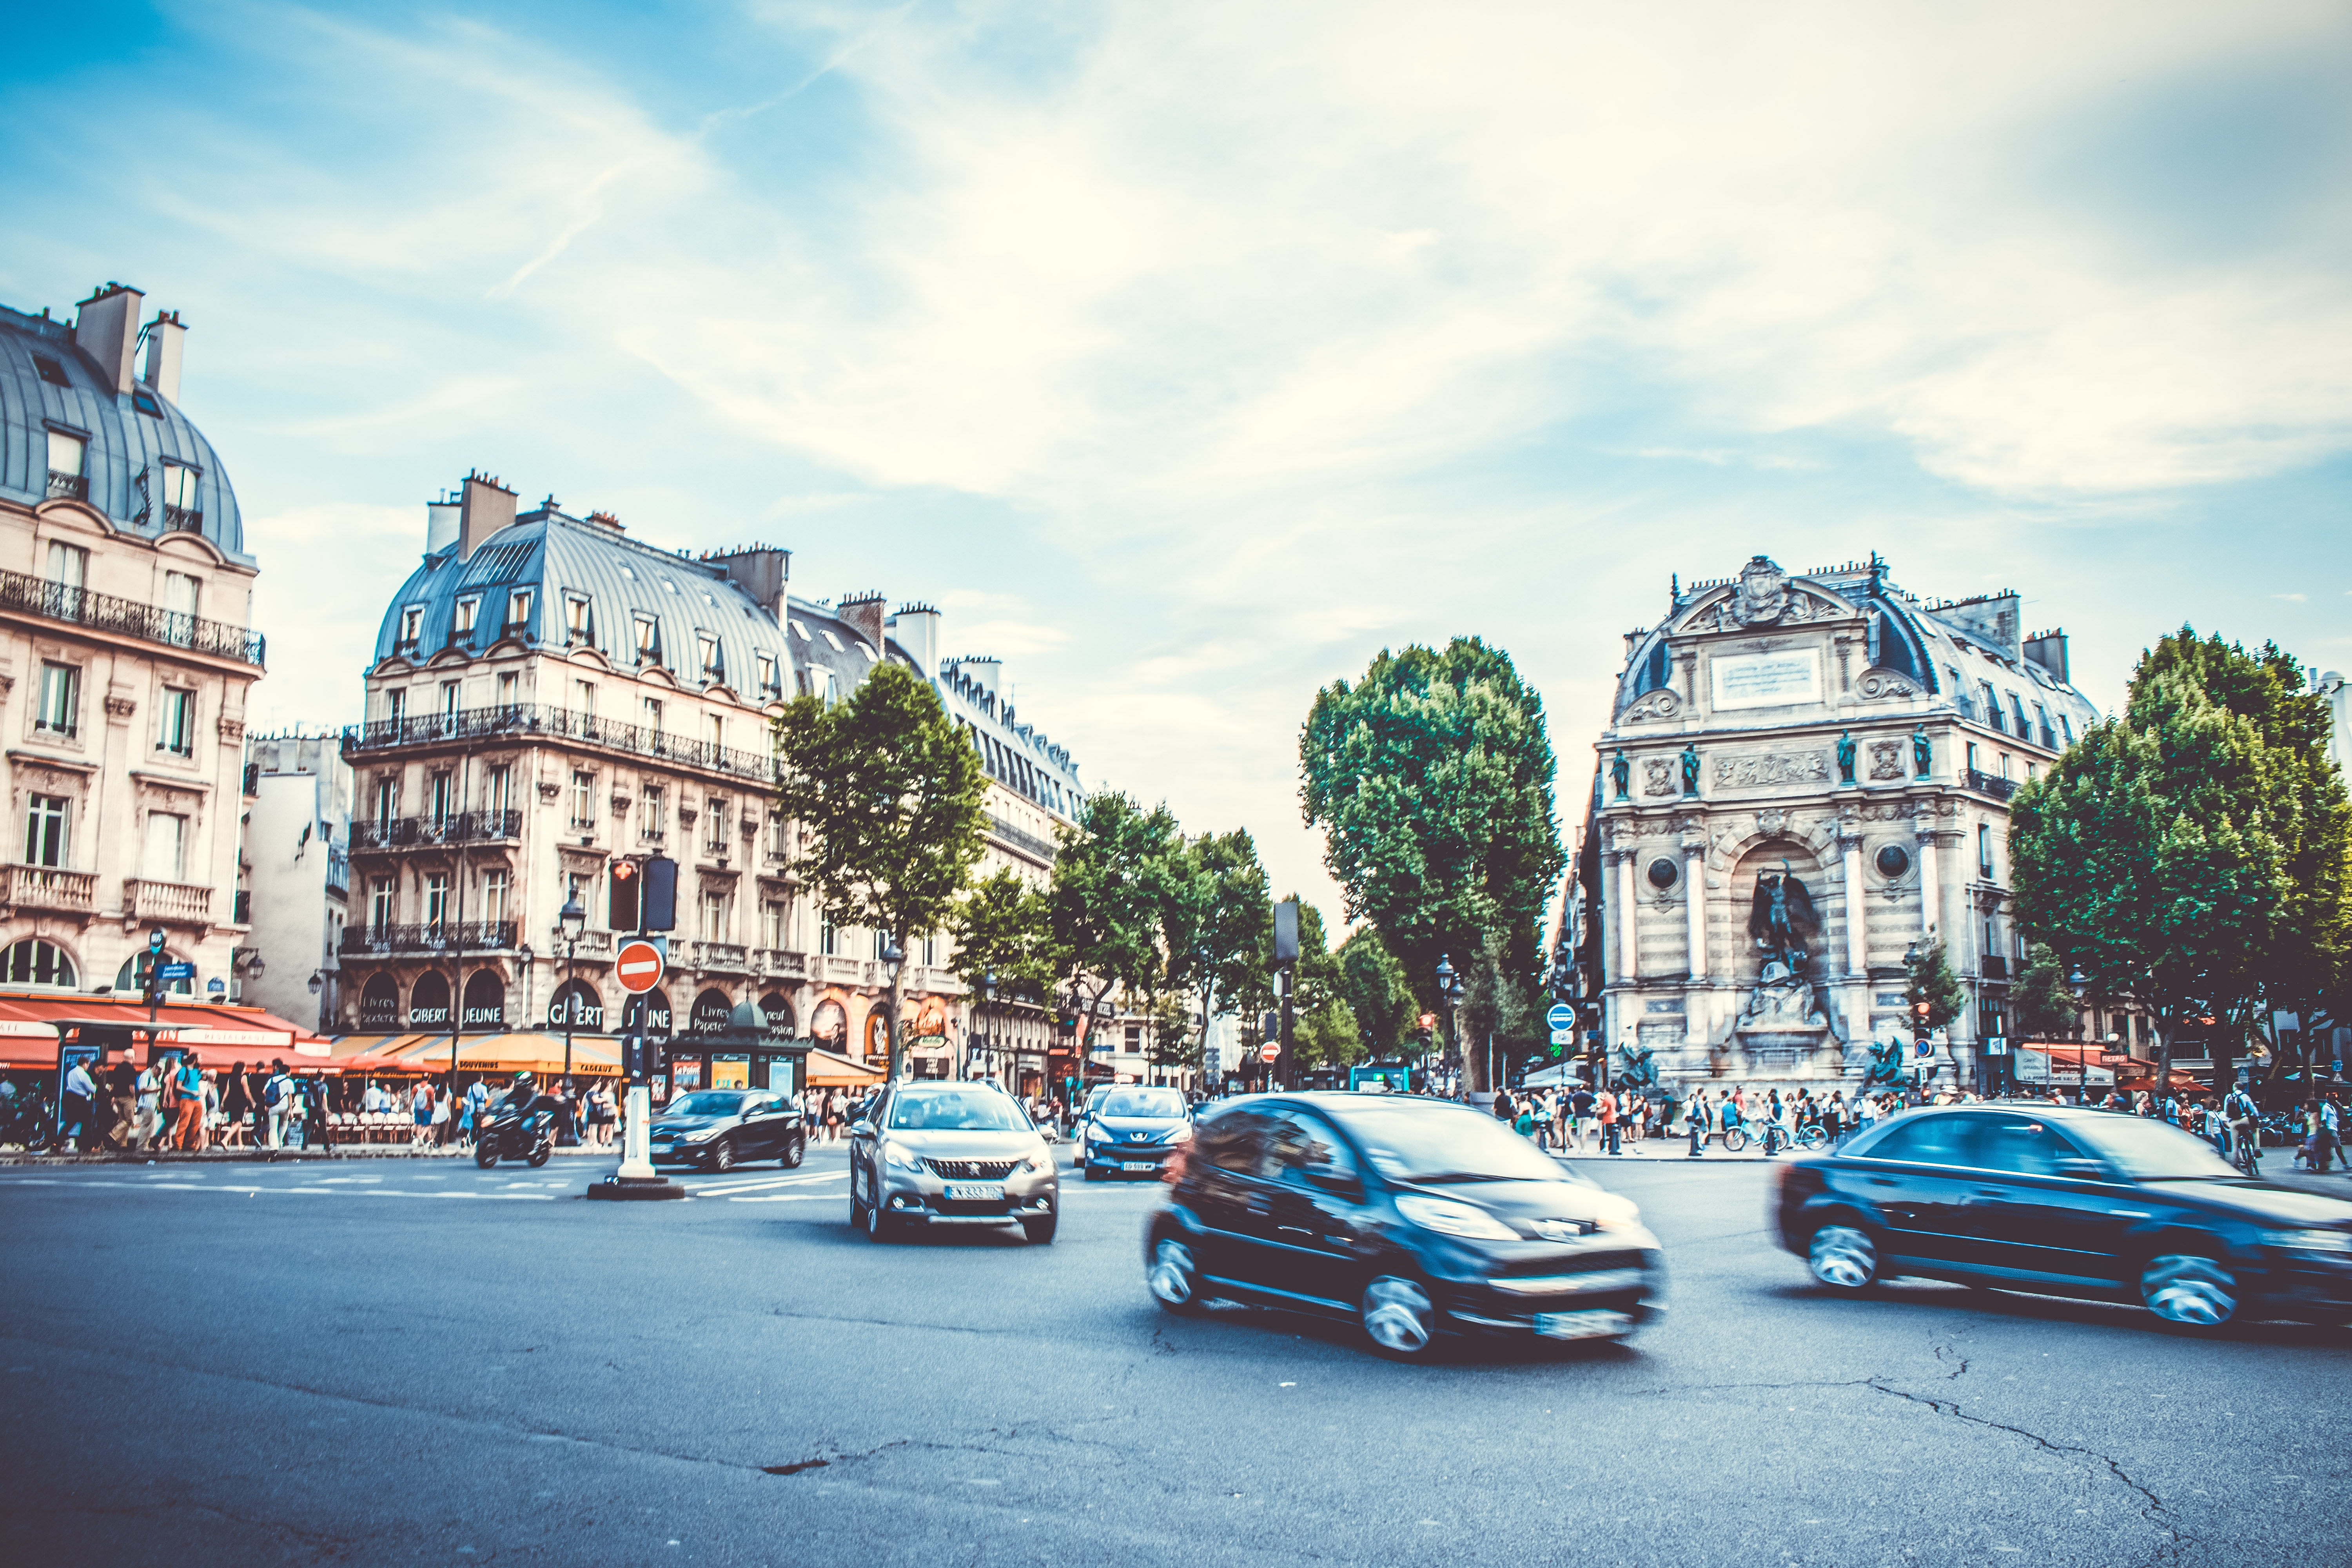
town, vehicle, city, car, urban area, transport, landmark, human settlement, sky, street, architecture, tourism, public space, mode of transport, neighbourhood, vacation, road, town square, building, downtown, traffic, infrastructure, summer, photography, compact car, metropolitan area, metropolis, plaza, cloud, house, thoroughfare, mixed use, travel, city car, family car, mountain, nonbuilding structure